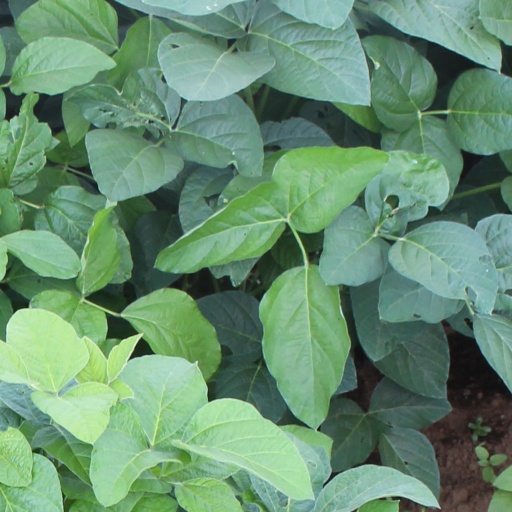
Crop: soybean